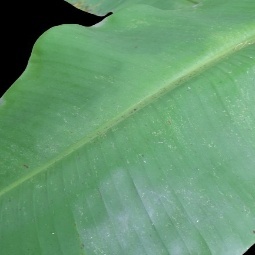
Label: Healthy